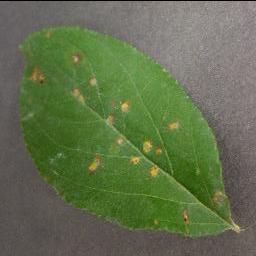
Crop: apple
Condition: cedar_rust